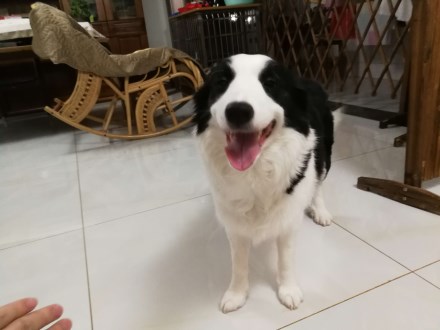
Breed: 2594-n000109-Border_collie